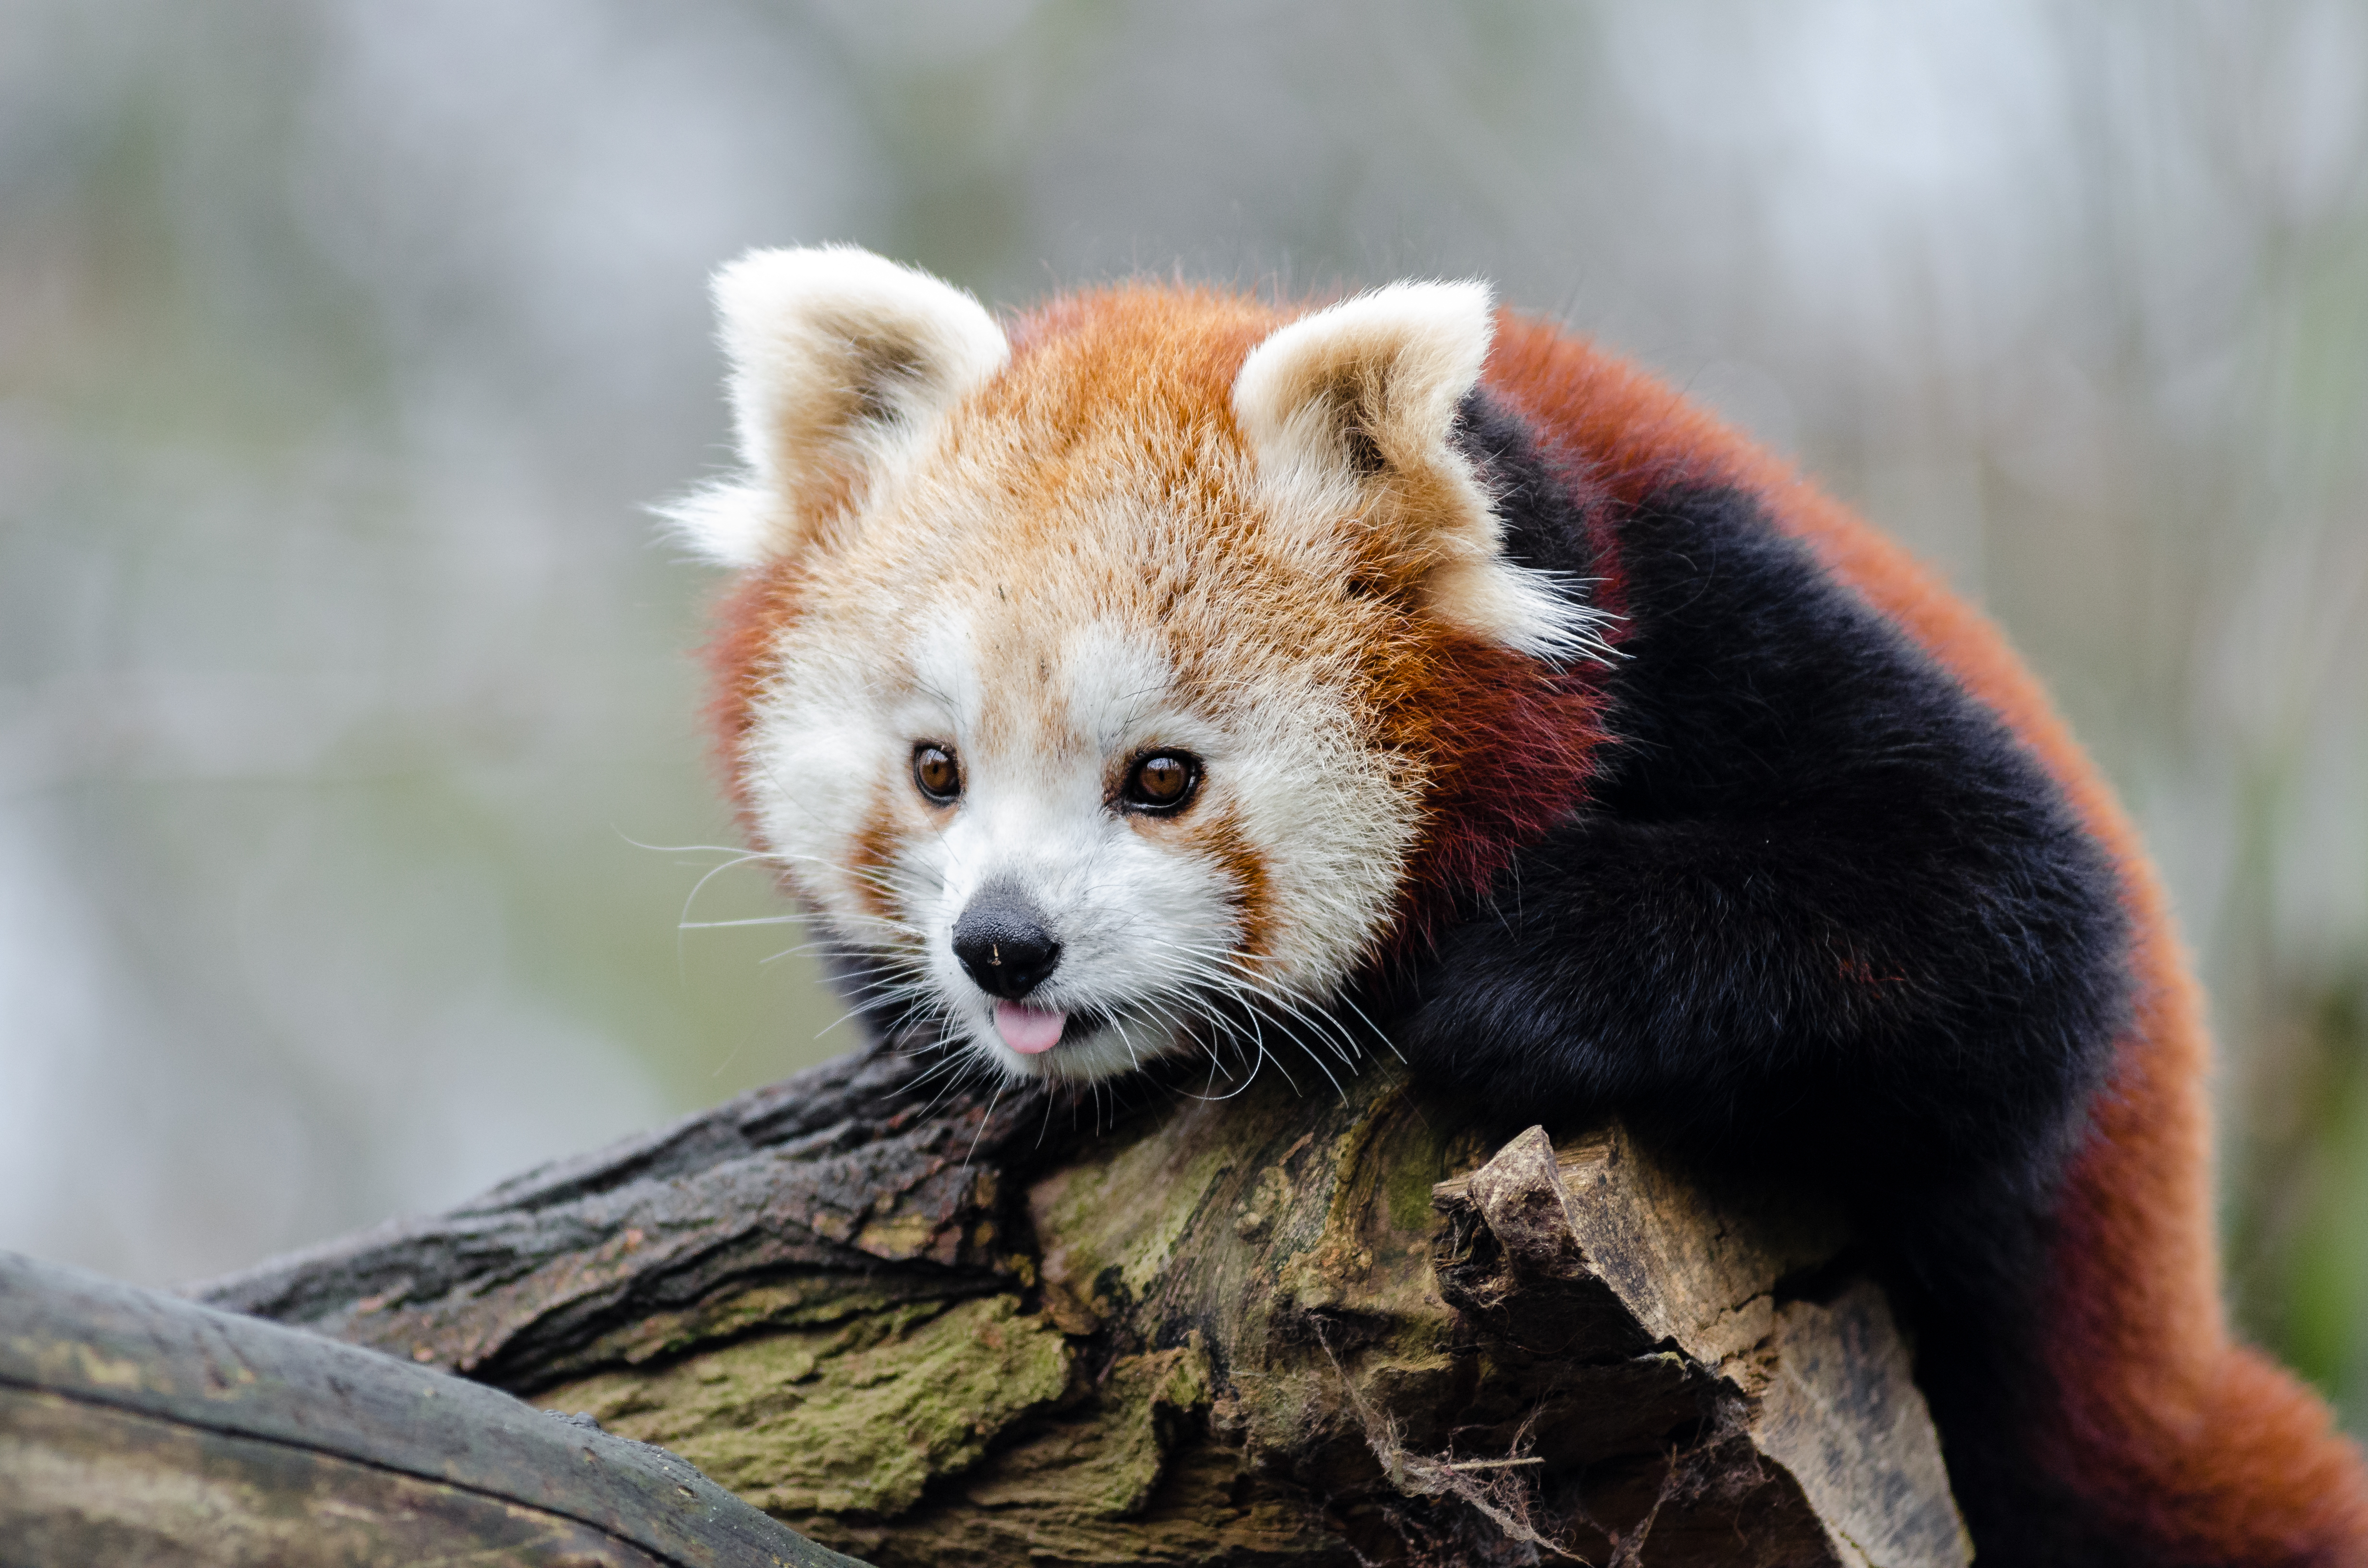
tree, nature, bokeh, vintage, sweet, fall, feet, animal, cute, female, wildlife, zoo, fur, orange, young, green, high, red, foot, autumn, mammal, nikon, fauna, red panda, panda, 2015, face, nose, paw, tail, animals, ears, endangered, vertebrate, germany, deutschland, herbst, natur, paws, tier, iso, fell, gesicht, baum, adorable, bamboo, d7000, roter, kleiner, niedlich, sues, suess, species, bedrohte, tierart, tierpark, weiblich, jungtier, jung, ohren, schwanz, nase, bedroht, ailurus, fulgens, mozilla, firefox, wochenende, weekend, gr n, s s, dog breed group